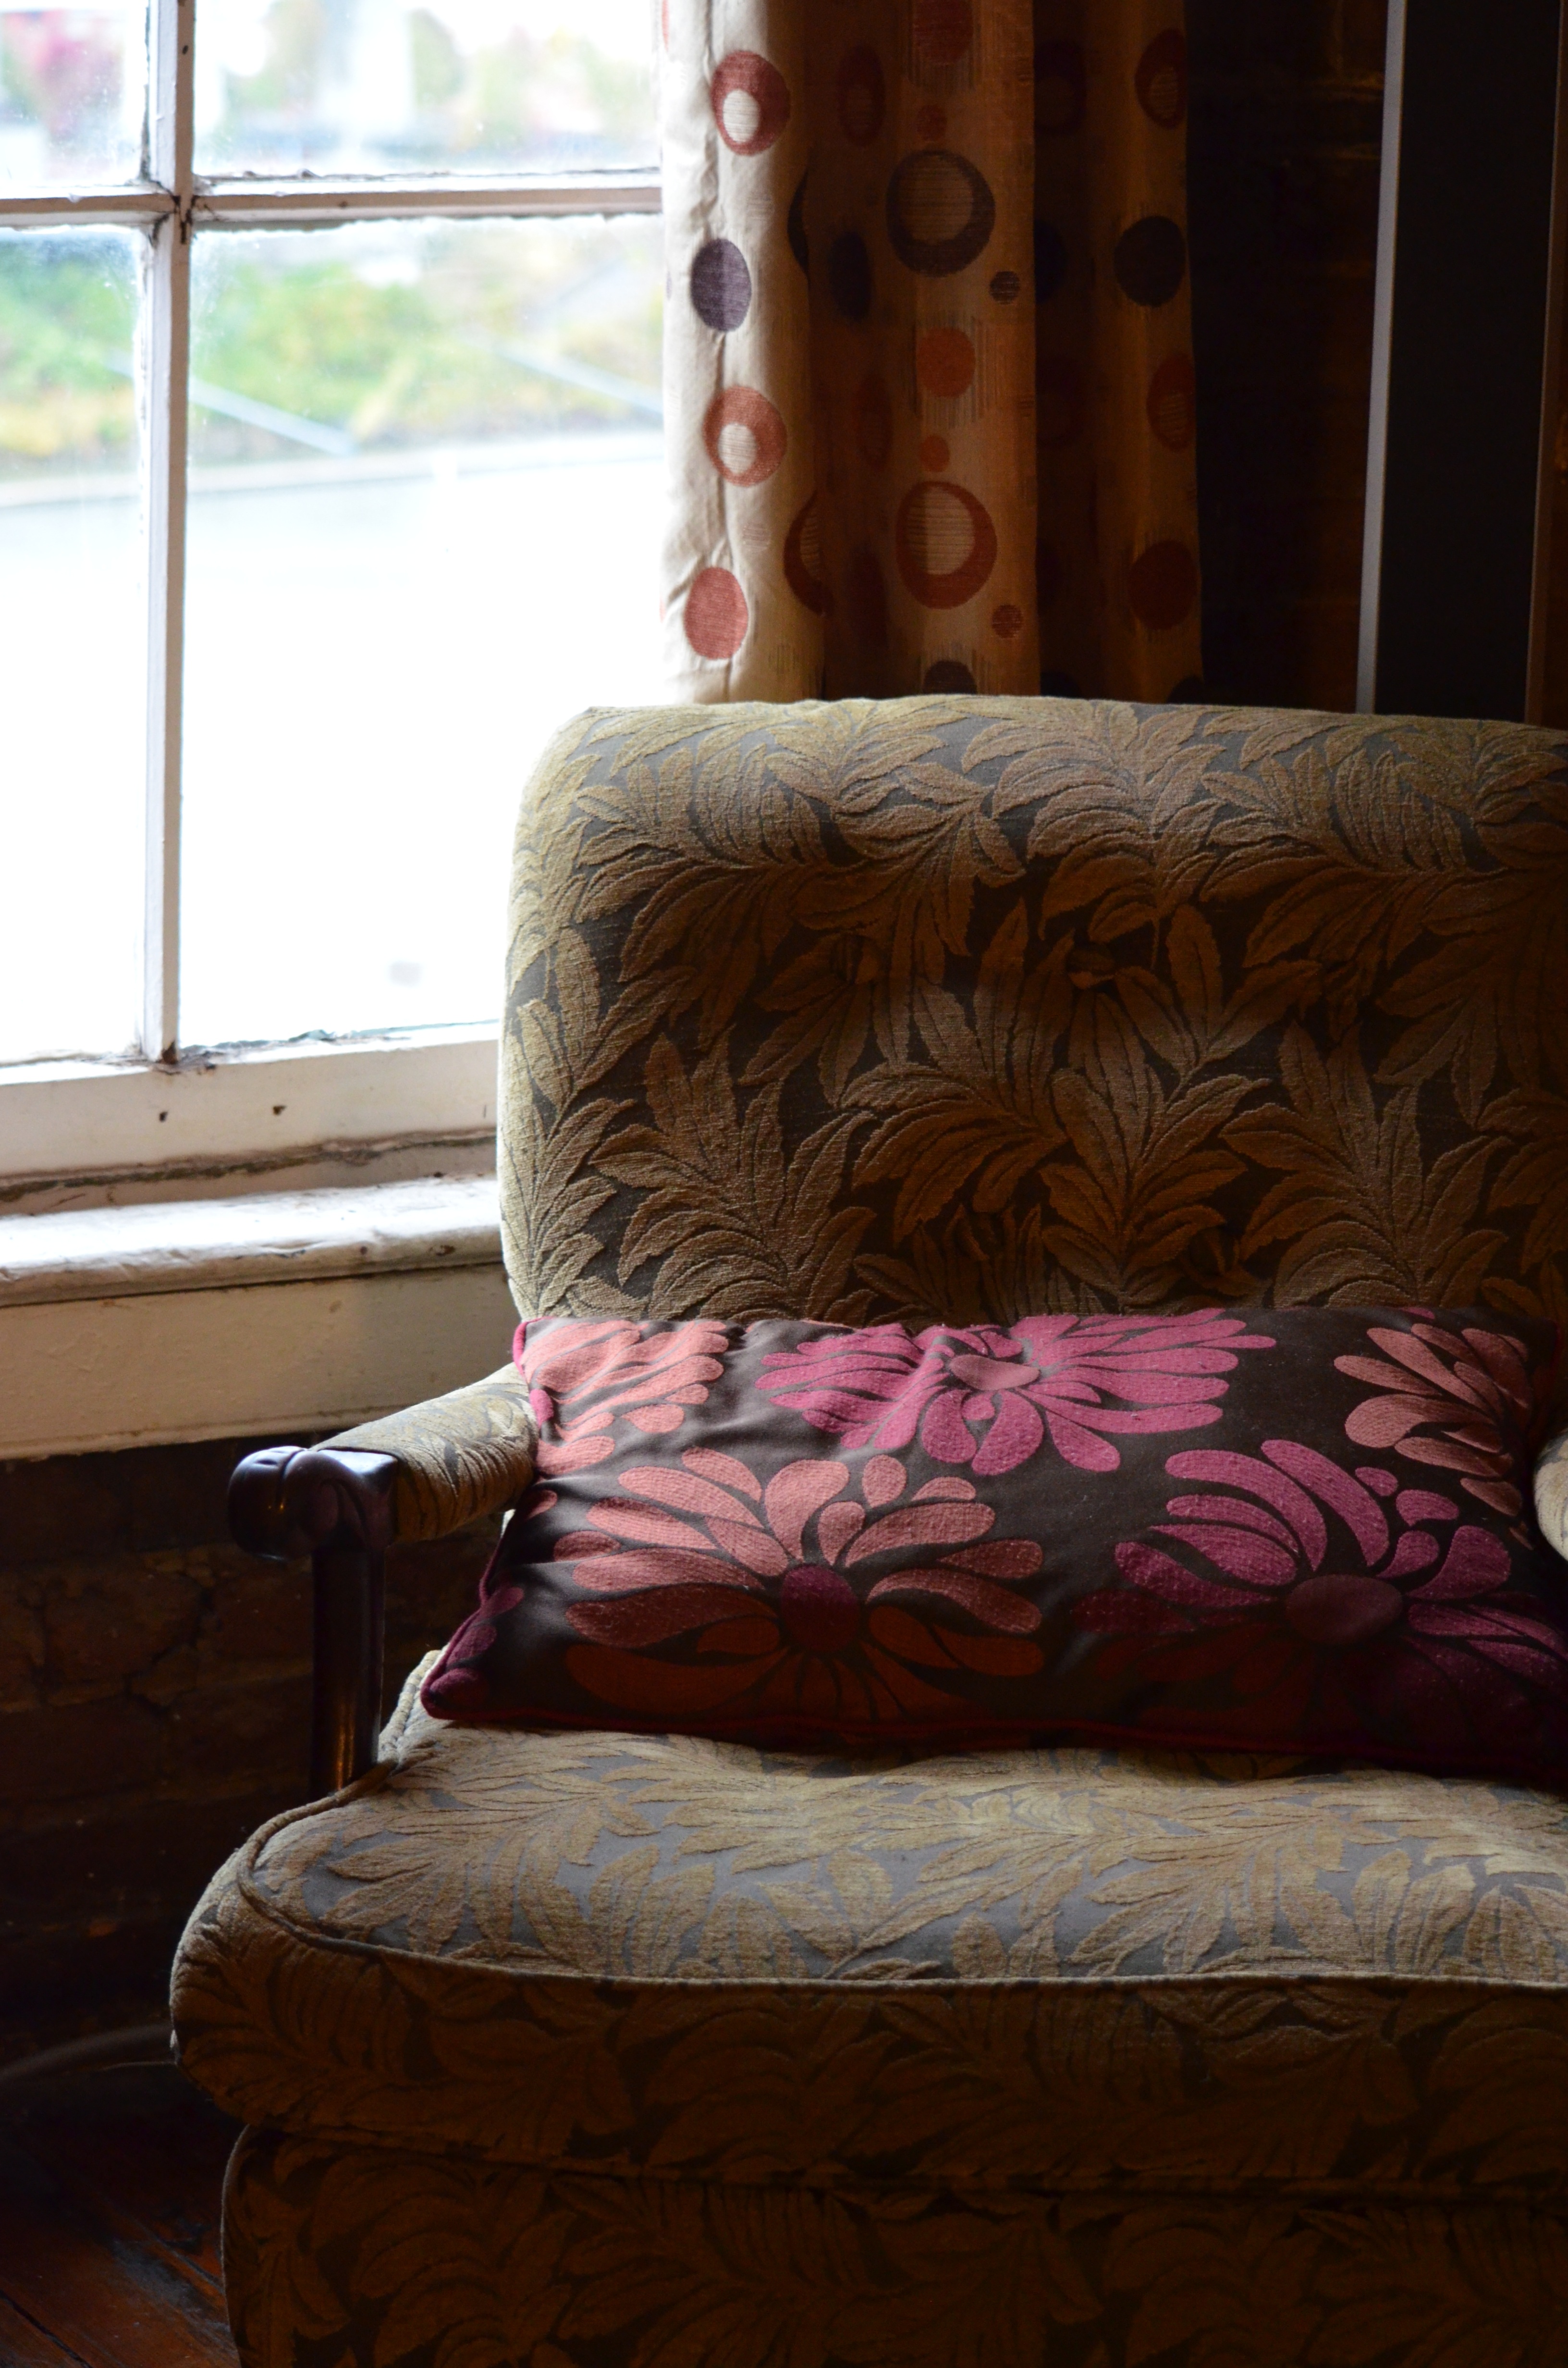
wood, chair, alone, living room, empty, furniture, room, death, lonely, couch, interior design, product, textile, bed, loss, emotion, depression, despair, anxiety, depressed, mental health, mental, bed sheet, hopelessness